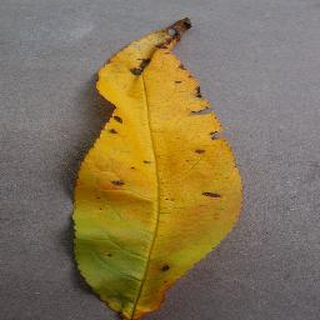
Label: peach_bacterial_spot